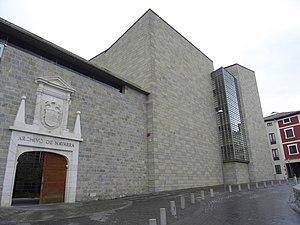
Le palais des rois de Navarre est un édifice public situé à Pampelune, capitale de la Navarre, en Espagne. Il abrite les Archives royales et générales de Navarre.